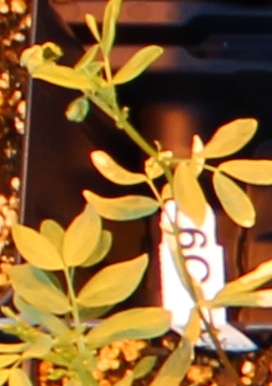
Label: Lentil